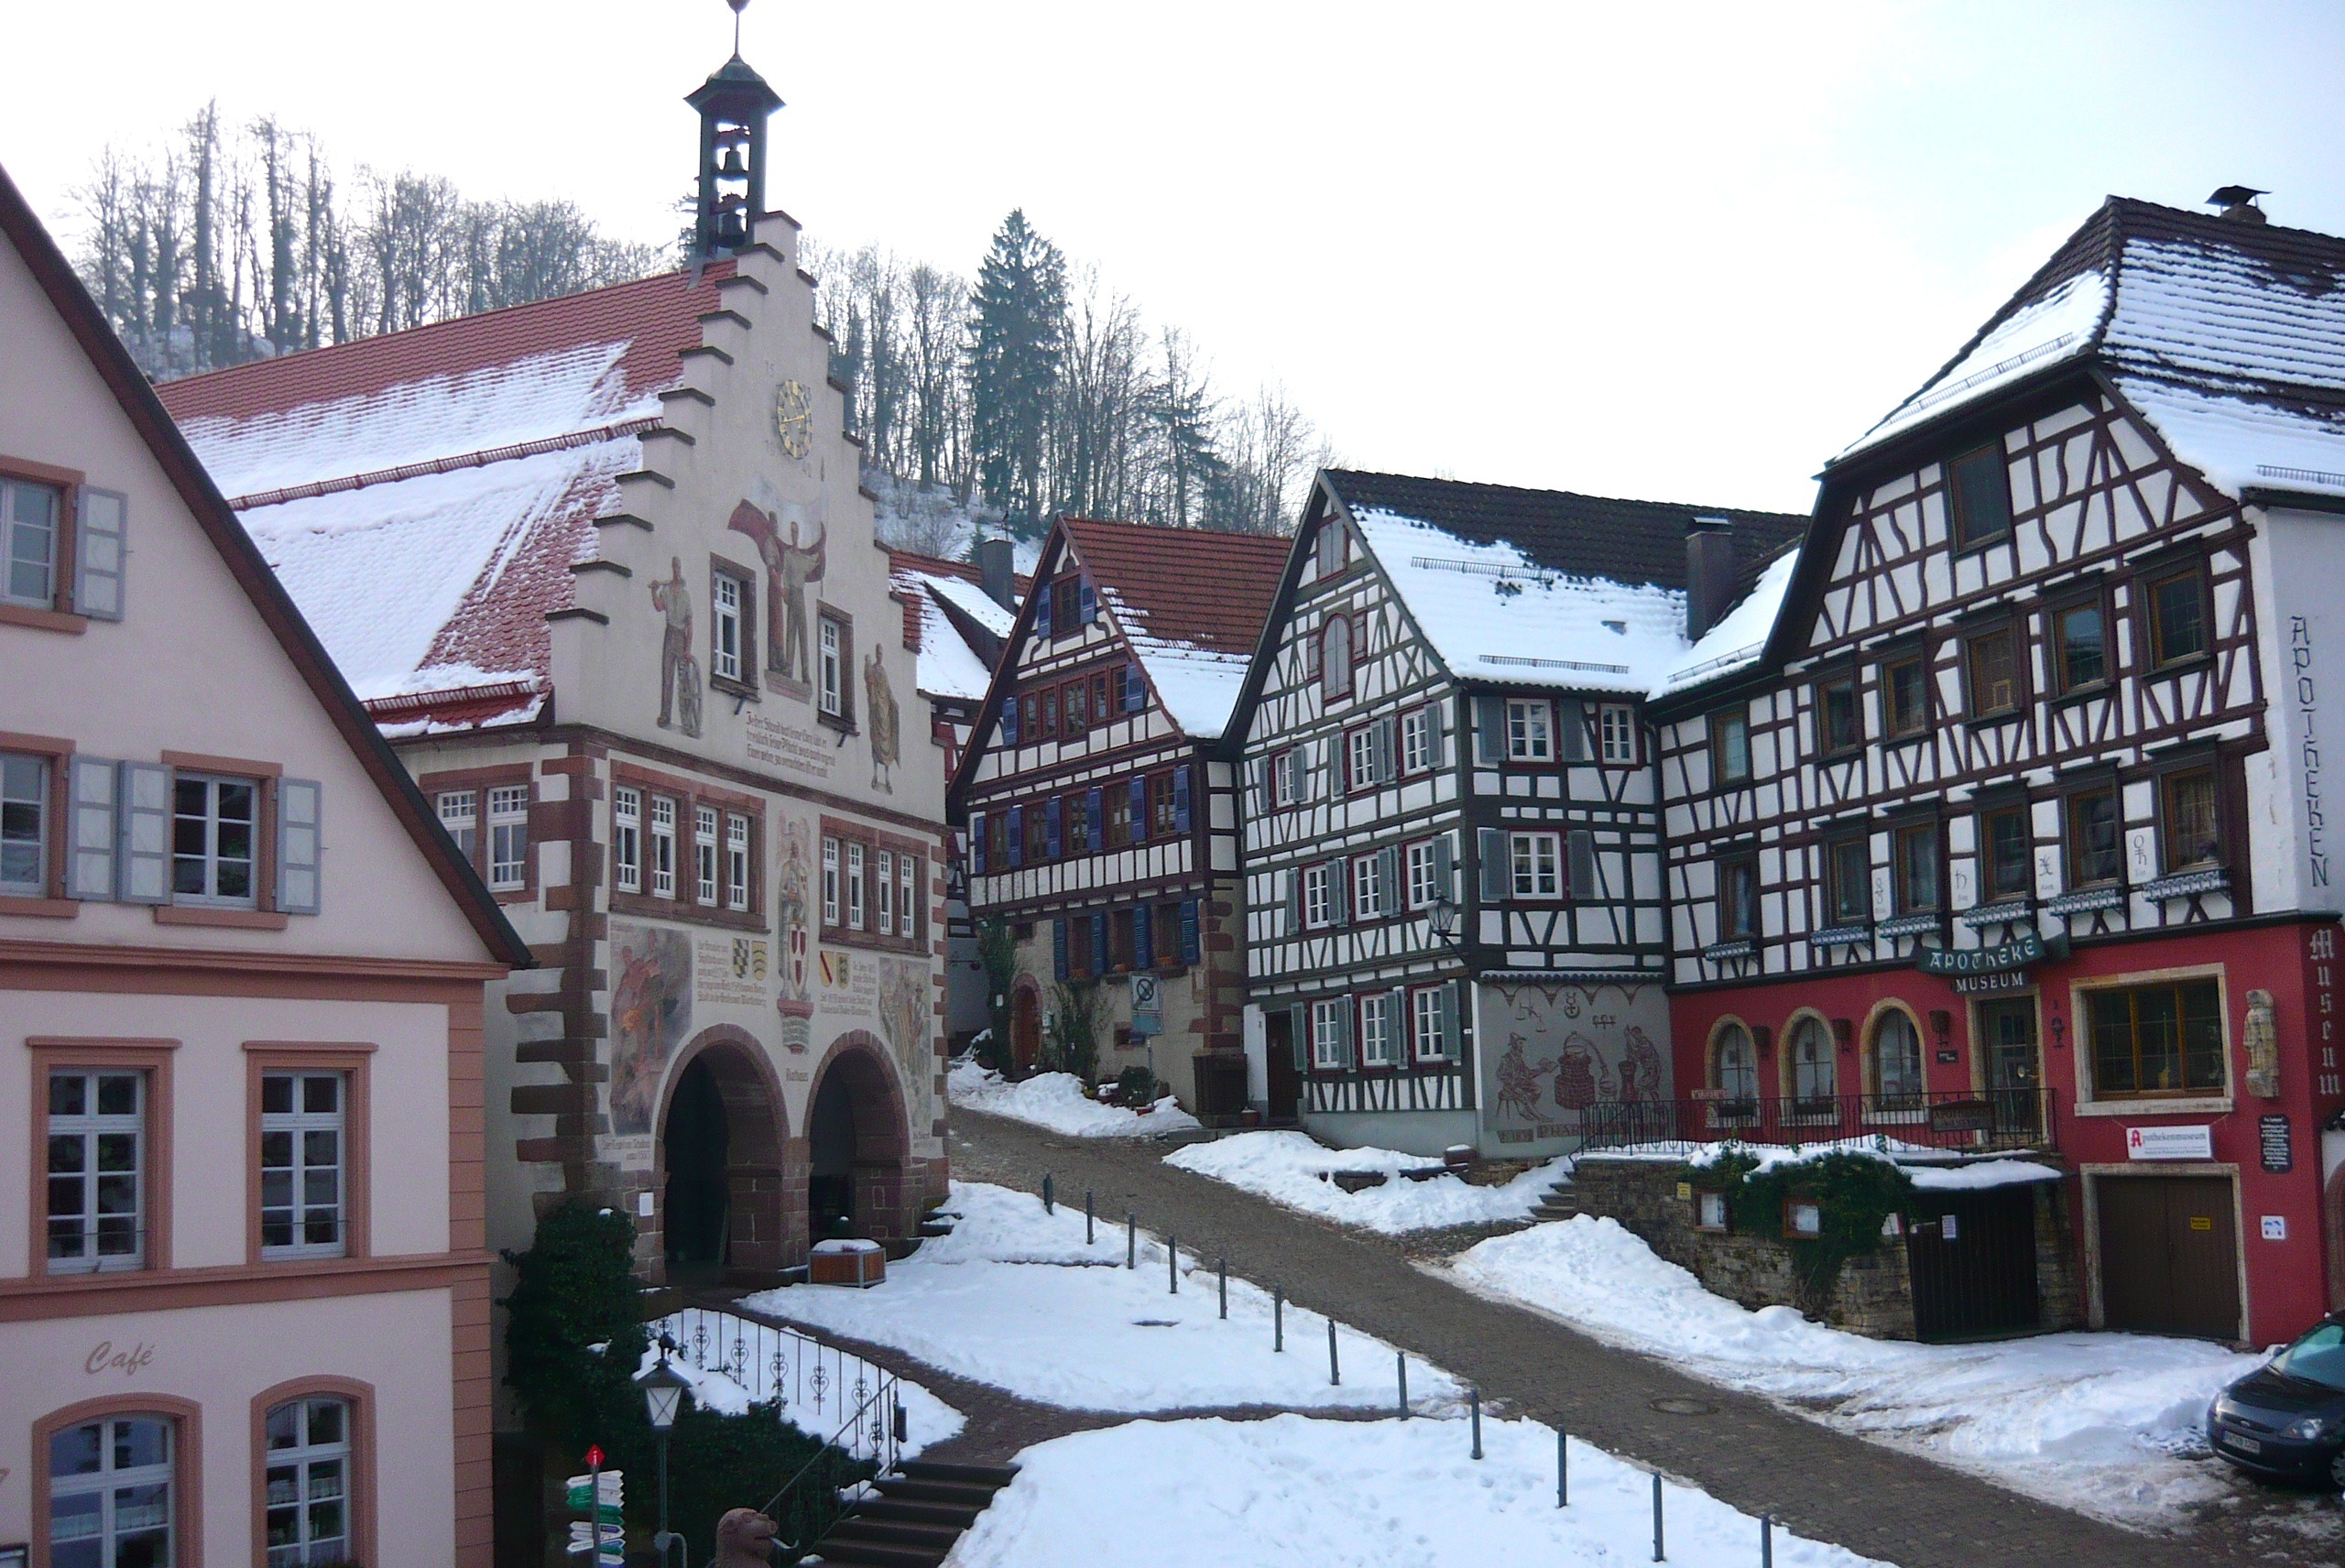
nature, snow, winter, architecture, sky, street, house, town, downtown, village, ice, scenic, cottage, weather, season, waterway, trees, outside, clouds, buildings, germany, neighbourhood, residential area, human settlement, schiltach